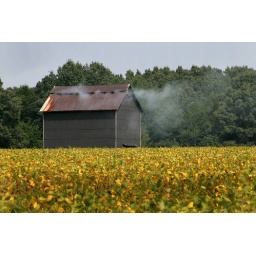
Tobacco barn in a soybean field